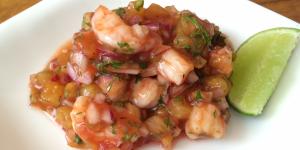
ceviche de camaron y pina